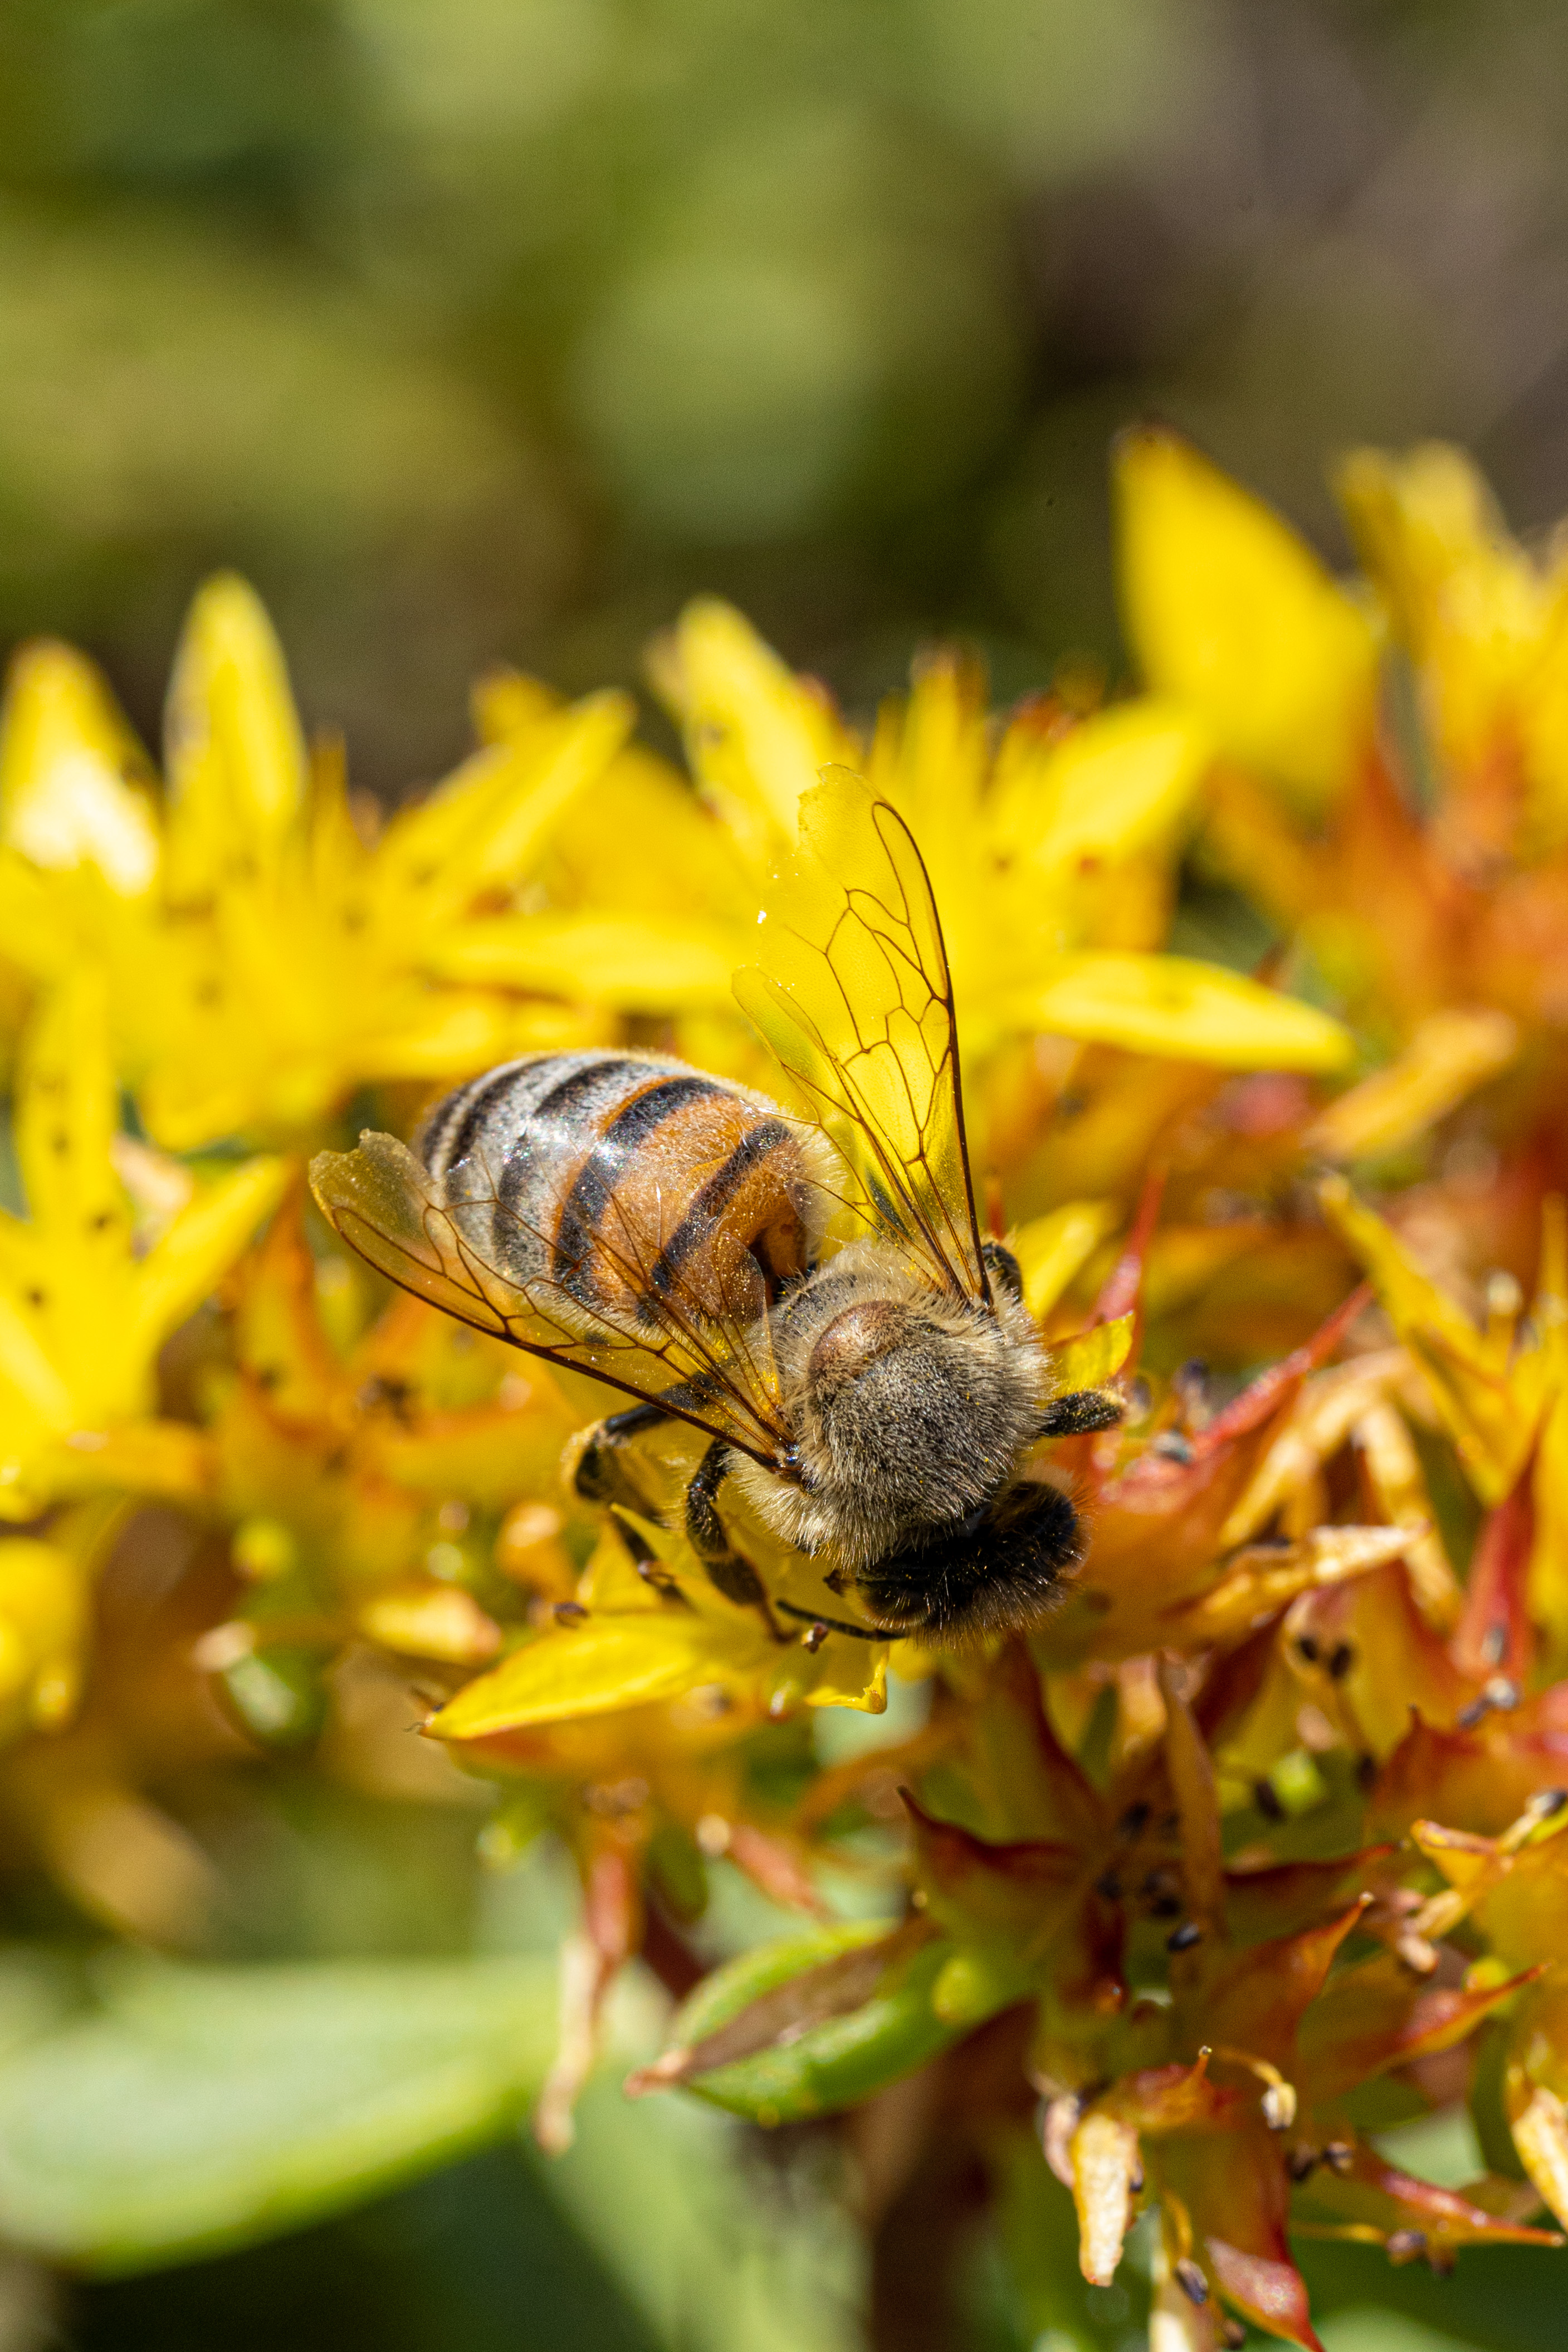
macro, bee, flower, yellow, nature, work, honeybee, insect, Megachilidae, invertebrate, membrane winged insect, pest, pollinator, plant, fly, hoverfly, pollen, macro photography, wasp, close up, tachinidae, arthropod, nectar, photography, wildlife, bumblebee, wildflower, goldenrod, carpenter bee, flowering plant, cinquefoil, hornet